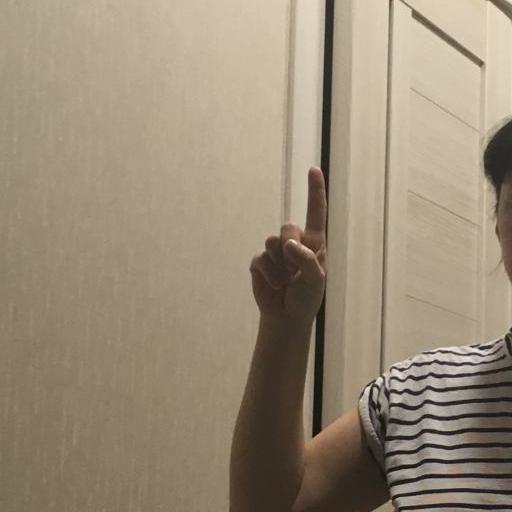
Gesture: one